Leiden Observatory

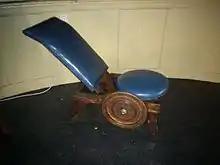
Einstein's Chair

By 1860 the new observatory building was completed. The new building was constructed in a quiet side of the city inside the university's botanical gardens. It consisted of a number of offices, living quarters for astronomers, and a number of observing domes containing telescopes. In 1873 two new rooms were added to the building in order to house the tools required to verify nautical instruments; tools used to test compasses, sextants and other instruments. Two of the domes were rebuilt, one in 1875 and the other in 1889.